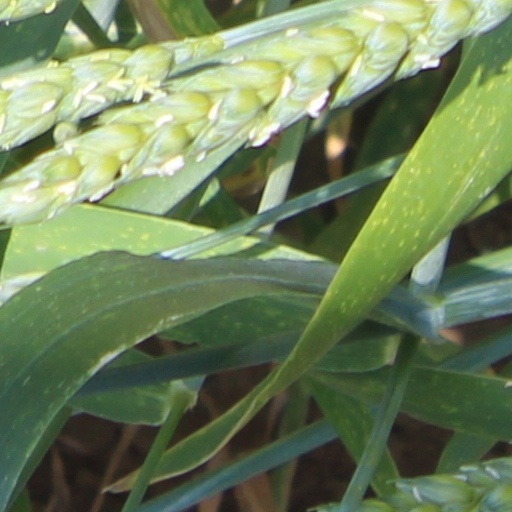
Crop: wheat